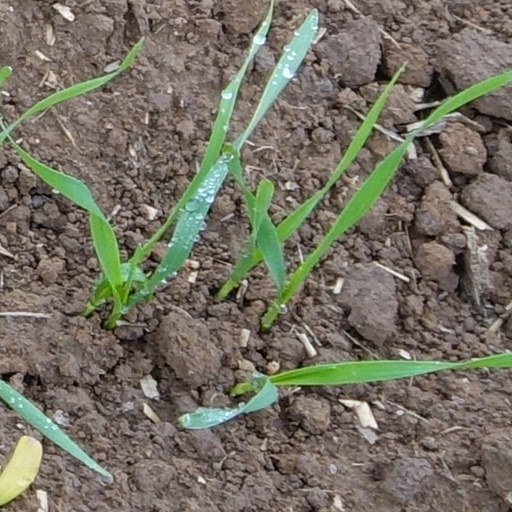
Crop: wheat